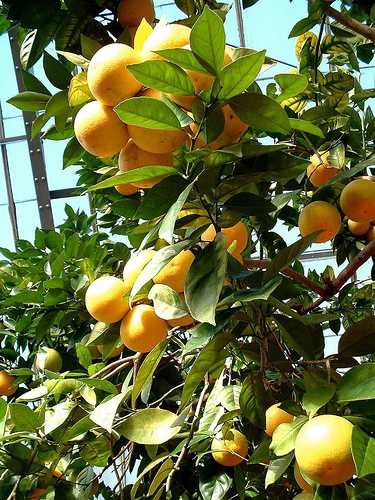
Label: Orange